Origins of the Royal Canadian Navy

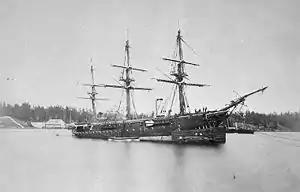
, commissioned by Marine and Fisheries in 1881, was Macdonald's attempt at the formation of a Canadian naval service.

As a result of the War of 1812 and the American War for Independence in 1775, the defensive focus in Canada was focused on the land forces and leaving the naval service to Britain. This made naval service less of a priority for the Dominion. "Charybdis" was the product of a shift in domestic policy stemming from a host of grievances the young Dominion of Canada had towards the British Empire's handling of its foreign affairs. The United States still represented Canada's surest enemy in the late 19th century, but Britain's attitude became more frequently one of "laissez-faire" towards that fast emerging economic and military giant. Canada often felt cheated when, militarily still dependent on the Empire, it failed to see conflicts resolved to satisfaction. One example was the imperial government's unwillingness to apprehend and prosecute American poachers contravening the fisheries articles of the Anglo-American Treaty of Washington of 1871, and risk a quarrel with the US on behalf of the Dominion.